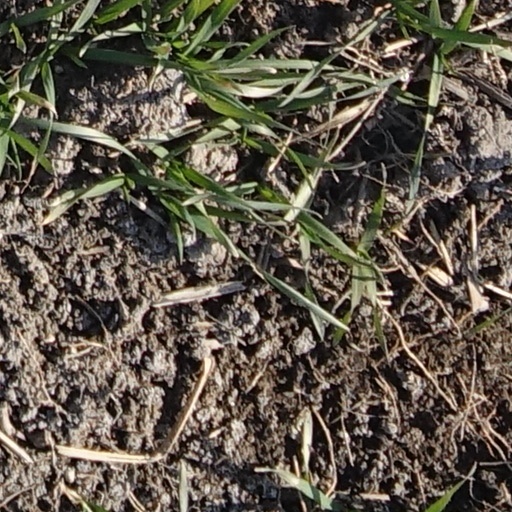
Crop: wheat